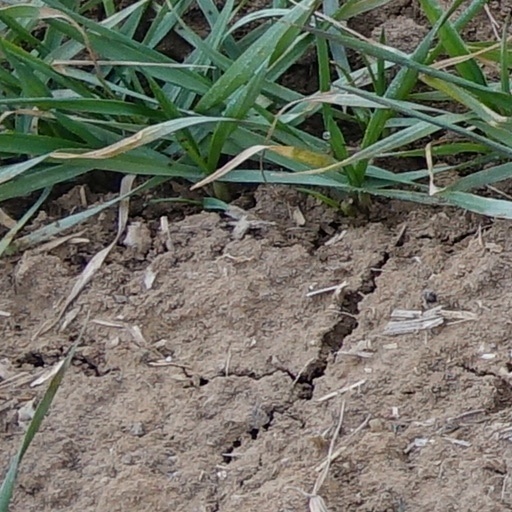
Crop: wheat